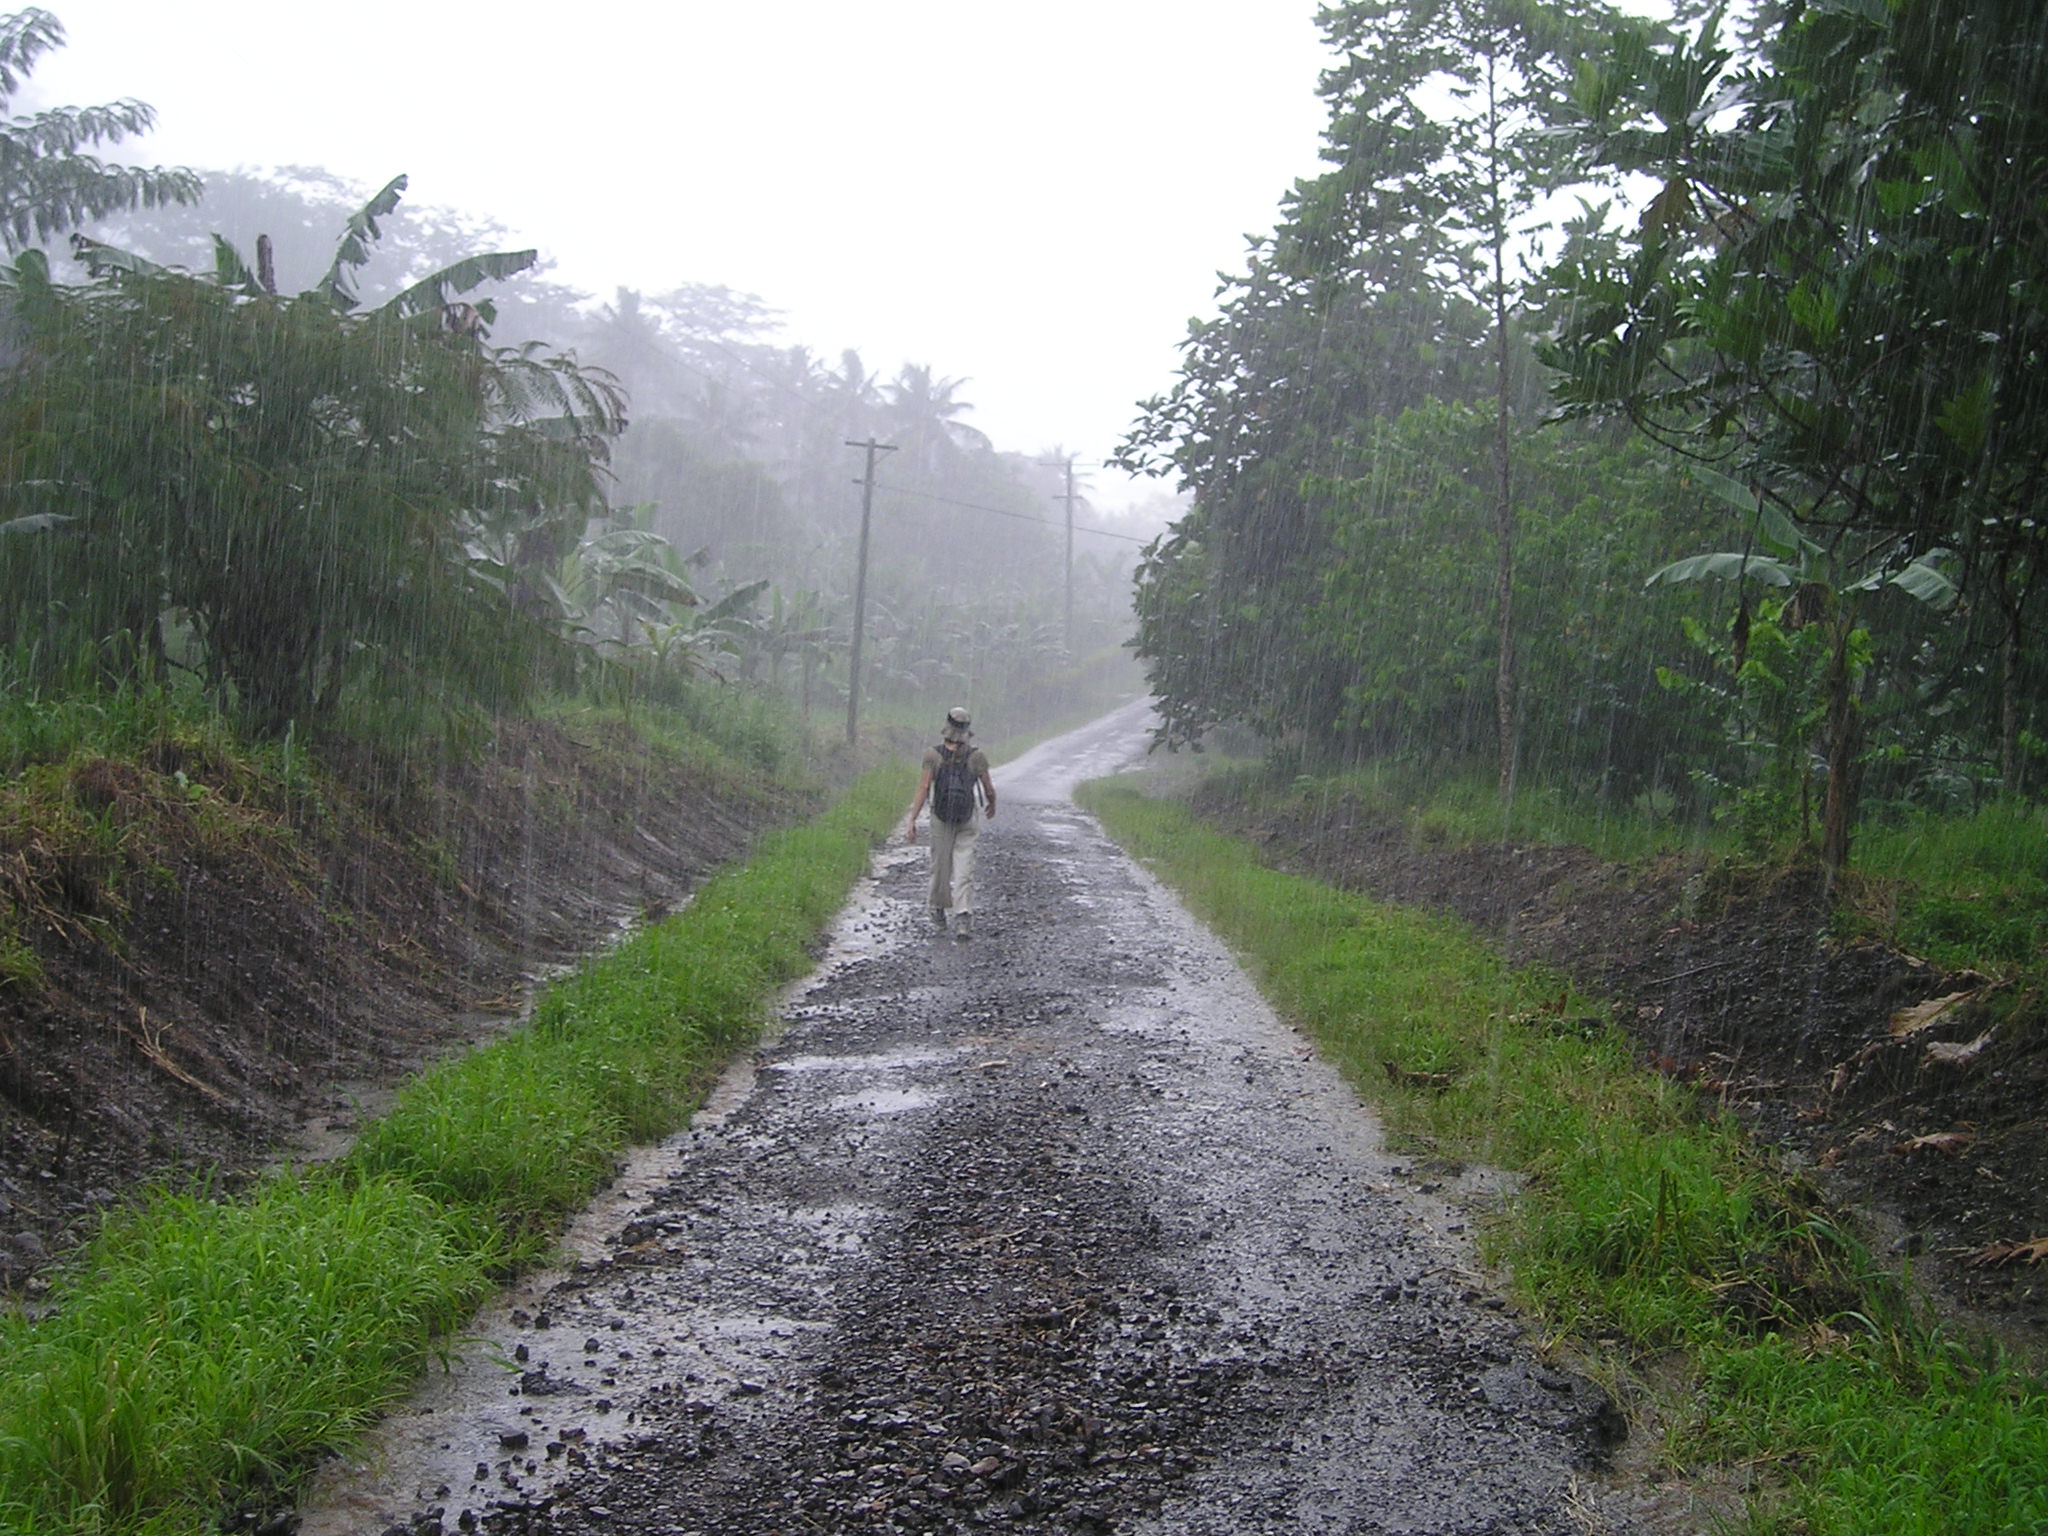
forest, track, road, trail, dirt road, soil, waterway, downpour, infrastructure, exotic, woodland, rural area, rainy season, south sea, atmospheric phenomenon, geological phenomenon, nonbuilding structure, samoa